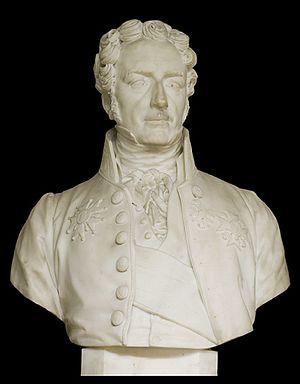
buste en marbre
Pierre Balguerie-Stuttenberg, né le 30 septembre 1778 à Aiguillon et mort le 19 août 1825 à Bagnères-de-Bigorre, est un négociant et un armateur bordelais.